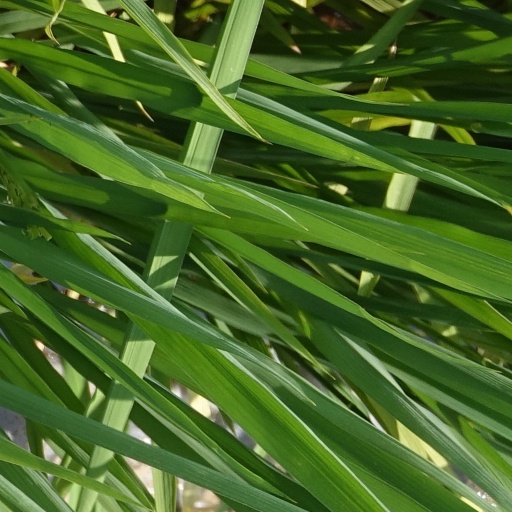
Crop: rice